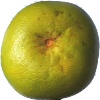
Label: pomelo_sweetie